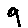
Label: 9